Georg Cronenwett House

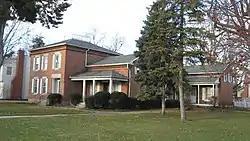
Front of the house

The Georg Cronenwett House is a historic residence in the village of Woodville, Ohio, United States. Located along Main Street on the village's western side, the house has been designated a historic site because of its historic architecture and because of a famous former resident.